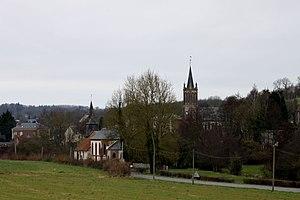
Eglises Saint-Martin et Saint-Paul
Courtonne-les-Deux-Églises est une commune française, située dans le département du Calvados en région Normandie, peuplée de 658 habitants.